Crepidula fornicata

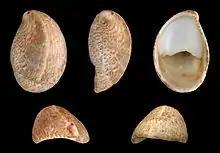
Five views of a shell of "Crepidula fornicata"

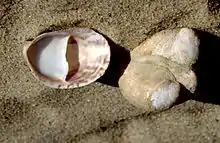

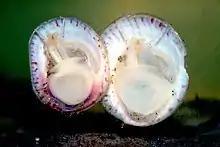

The species was, however, brought to Europe together with the eastern oyster "Crassostrea virginica". In Belgium, the first slipper limpet was found on September 28, 1911, attached to an oyster in Ostend, and since the 1930s it is seen as a common species along the Belgian coast.